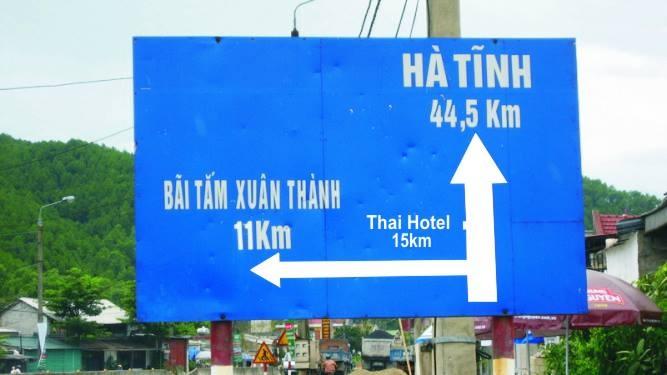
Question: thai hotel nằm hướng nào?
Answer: đi thẳng